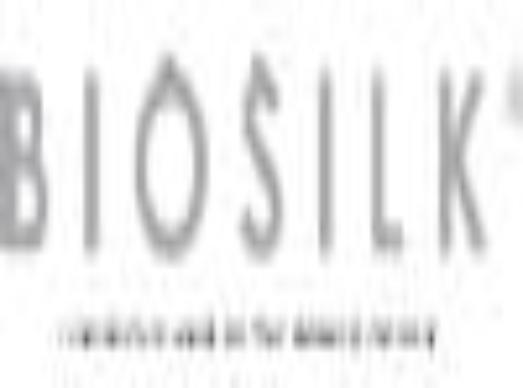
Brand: Biosilk
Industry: Necessities